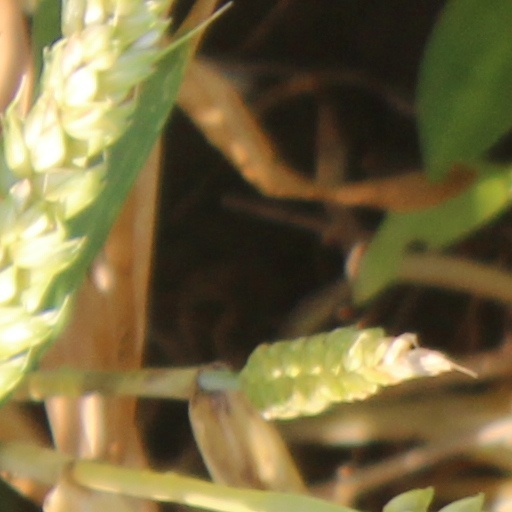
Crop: wheat